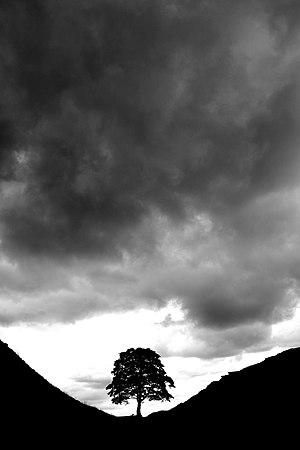
Un arbre sur le mur d'Adrien dans le Northumberland, au Royaume Uni. C'est l'arbre de robin des bois dans le film de 1991.